Army Air Forces Eastern Flying Training Command

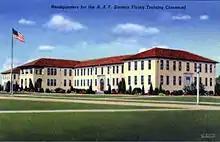
Postcard photo of the Headquarters, AAF Eastern Flying Training Command at Maxwell Field, Alabama

The Army Air Forces Eastern Flying Training Command (EFTC) was a unit of the United States Army Air Forces. It was assigned to the Army Air Forces Training Command, stationed at Maxwell Field, Alabama. It was inactivated on 15 December 1945.